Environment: real
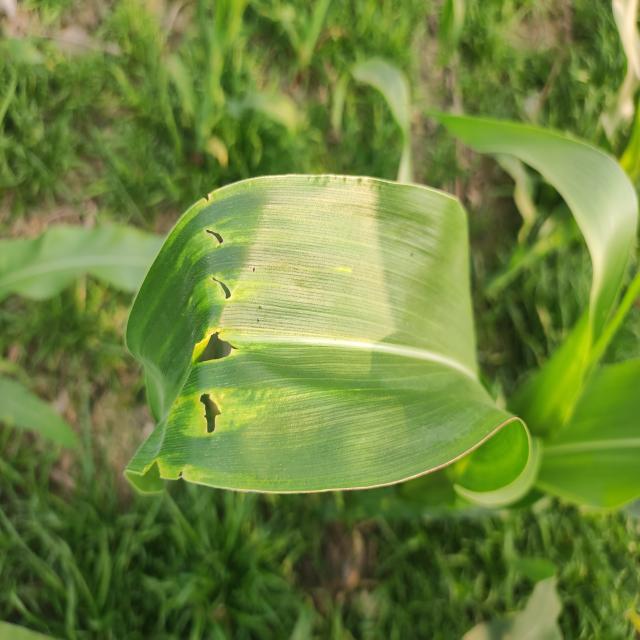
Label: fall_armyworm